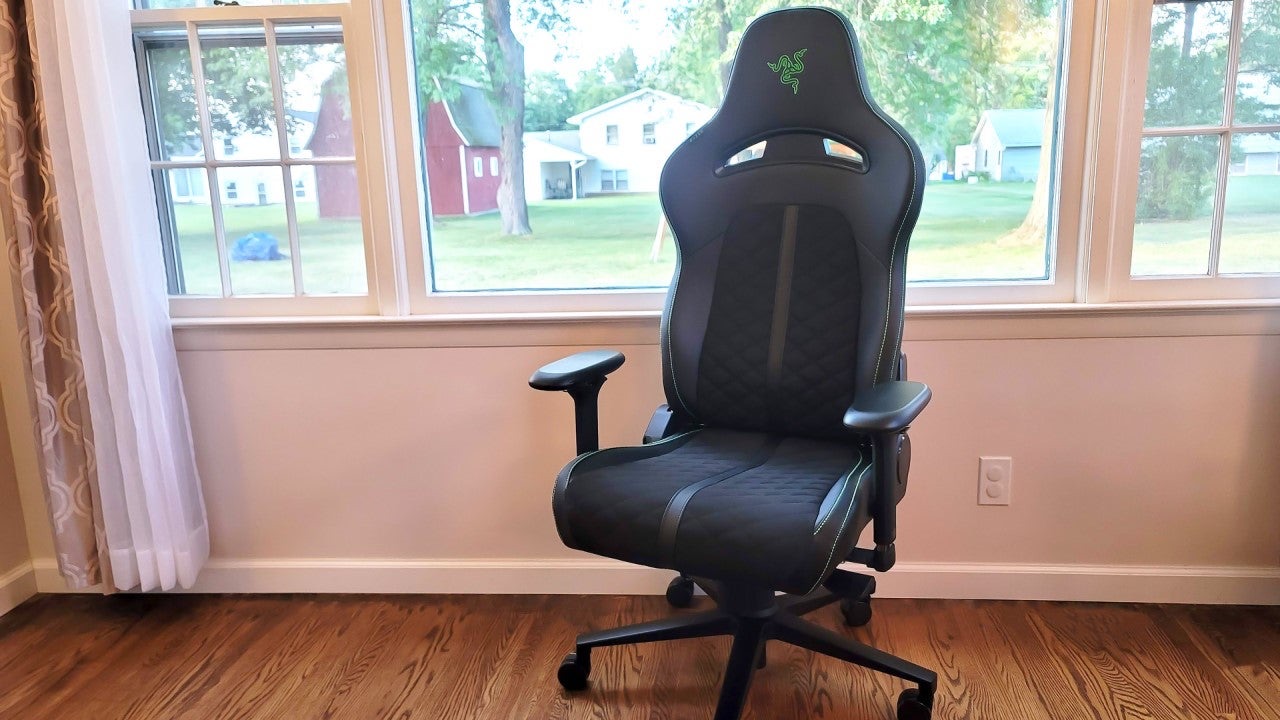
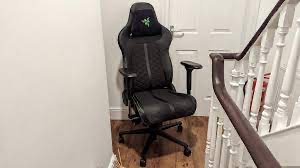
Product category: items_chair
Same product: yes